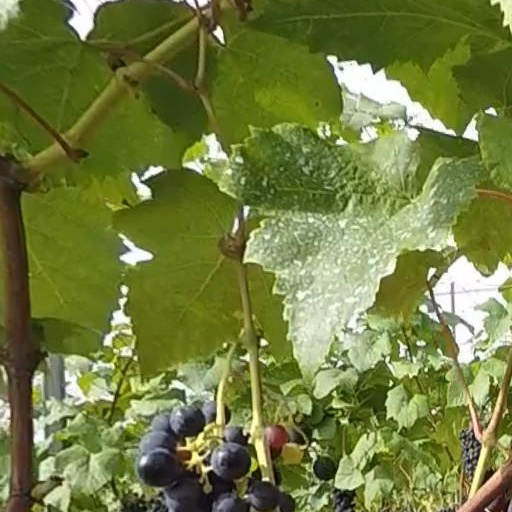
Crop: grape